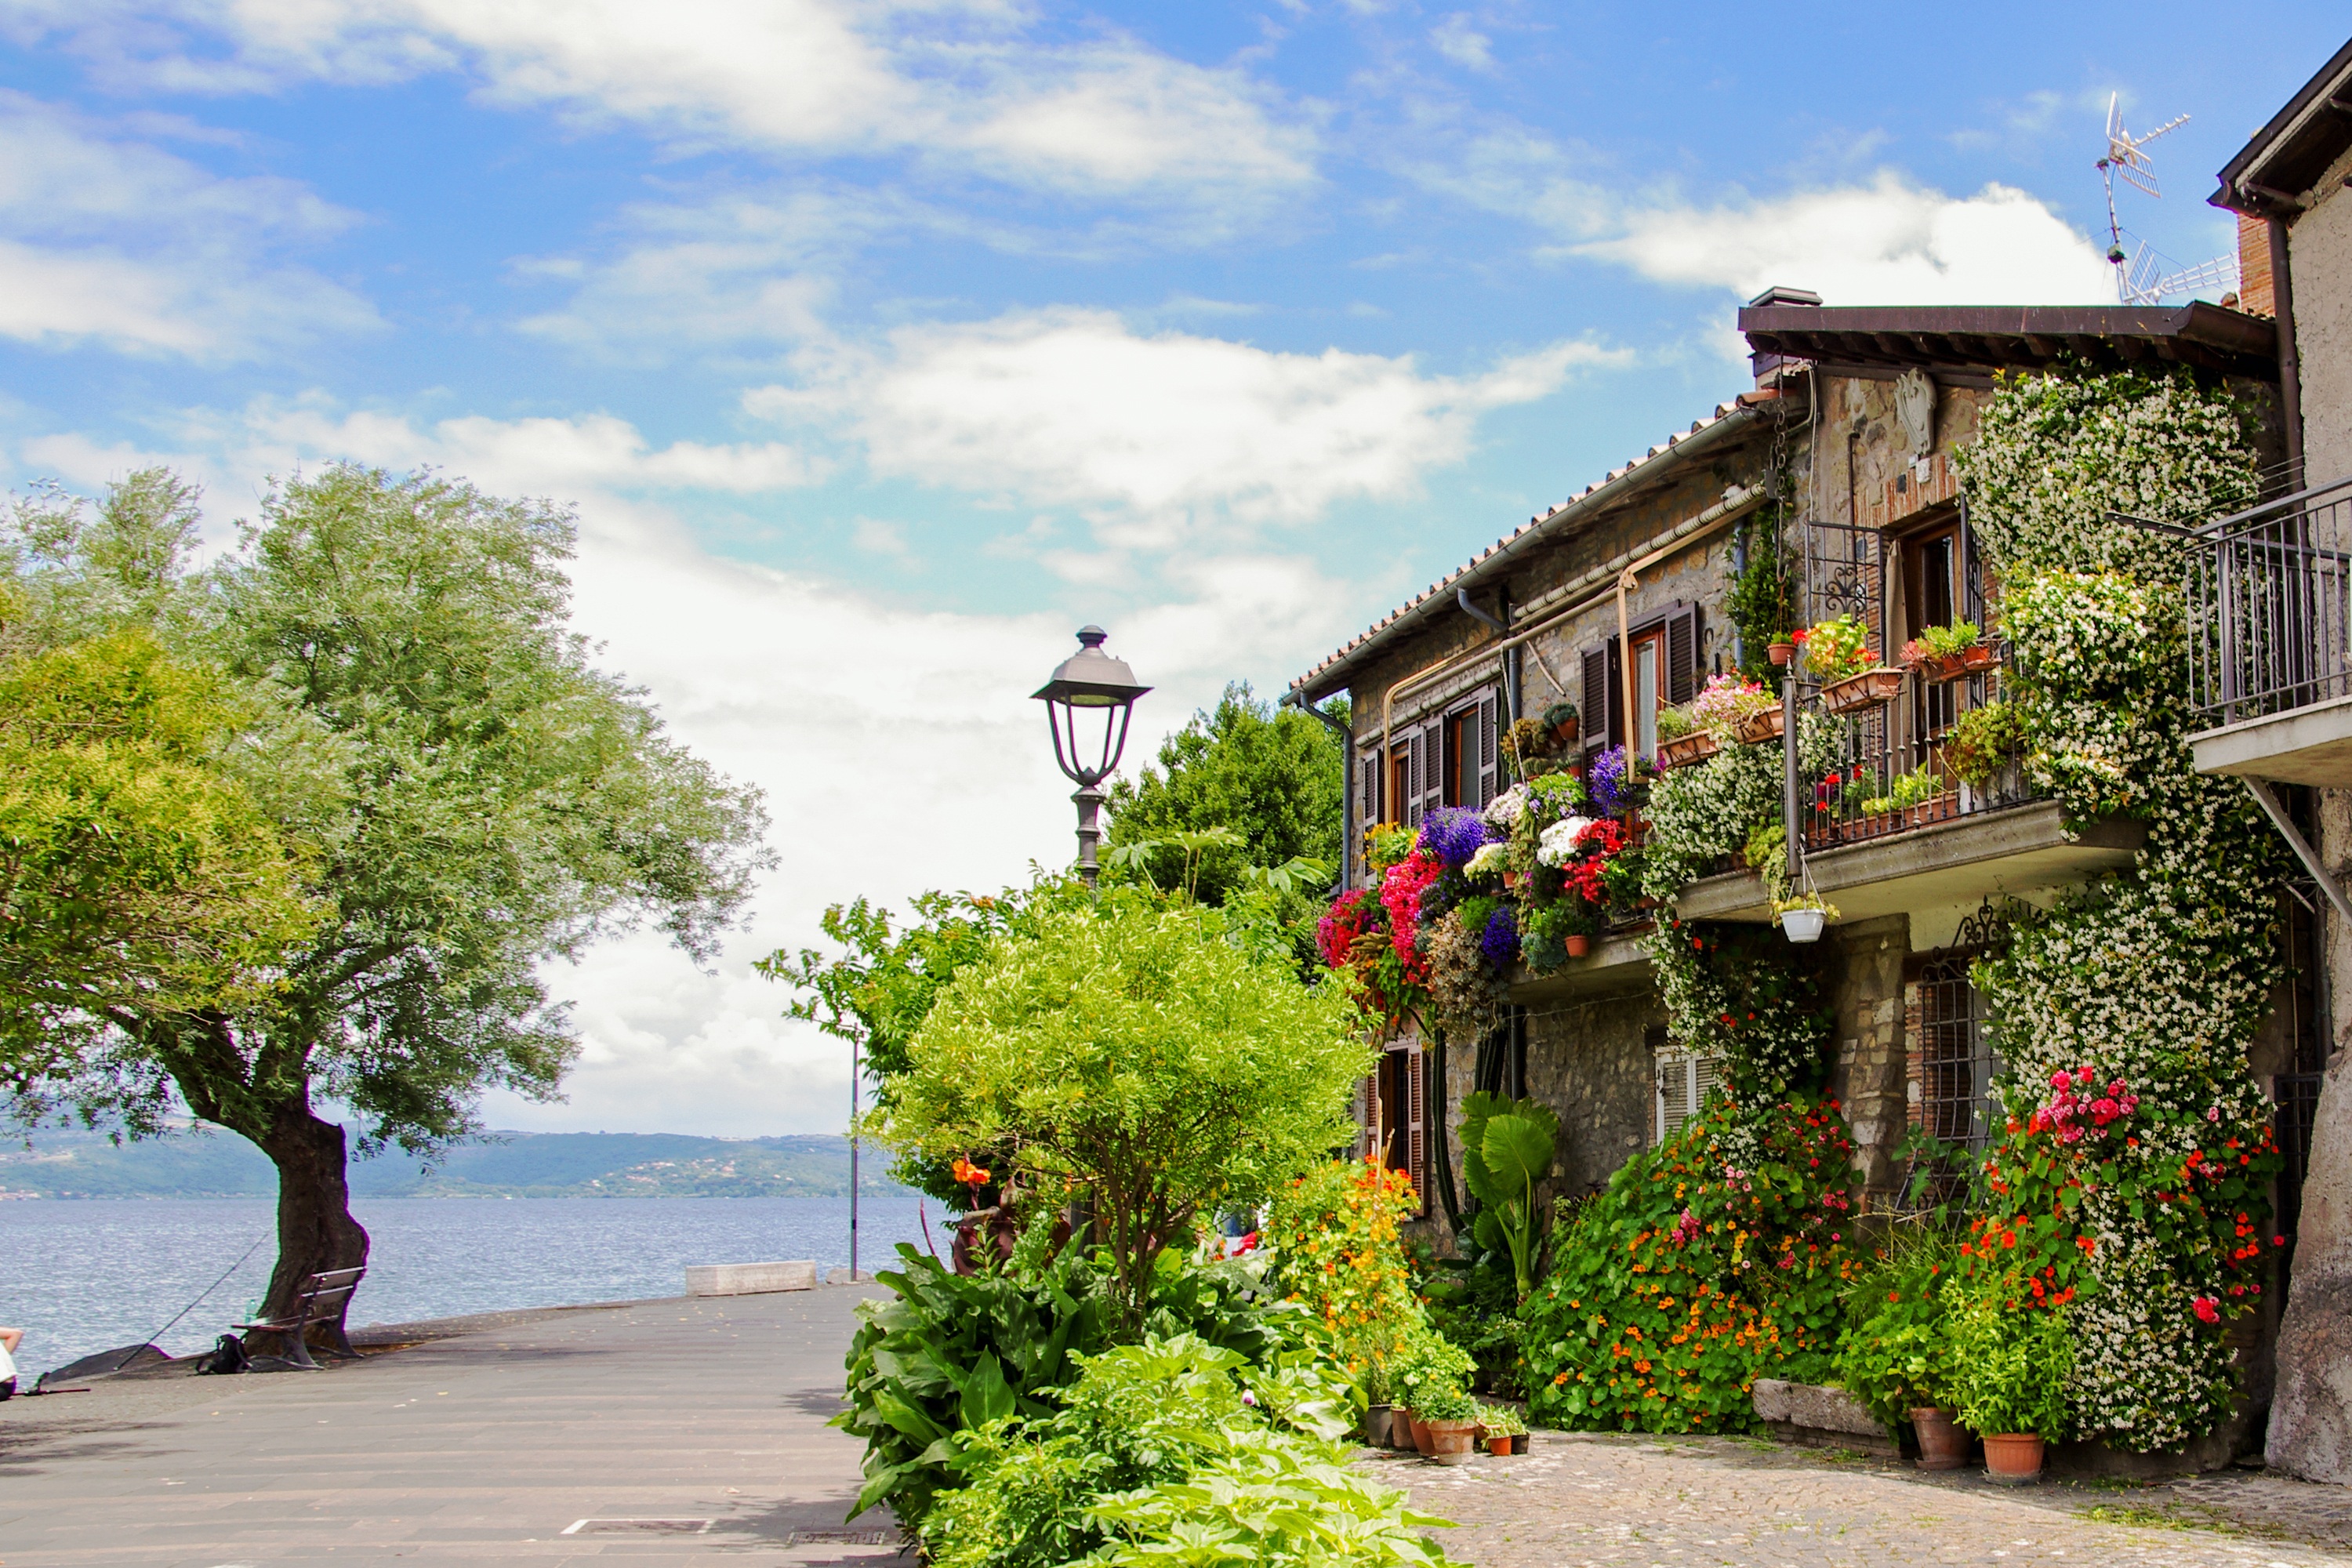
tree, flower, town, walkway, summer, vacation, village, italy, flowers, rome, resort, estate, neighbourhood, lazio, historic village, residential area, anguillara, lake bracciano, flowered balcony, house flourished